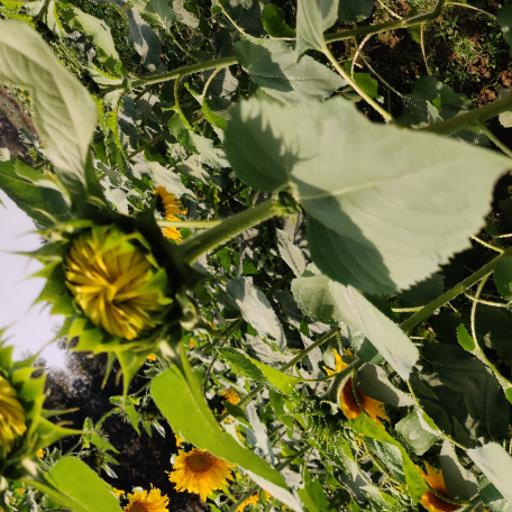
Label: Fresh_leaf